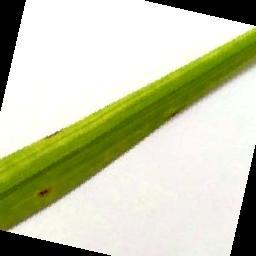
Label: Rice___Brown_Spot